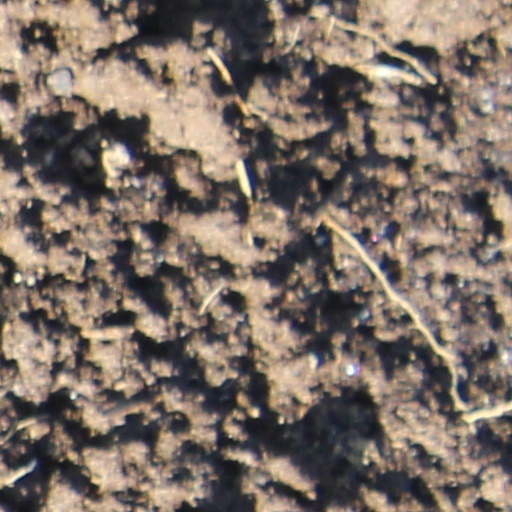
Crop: wheat